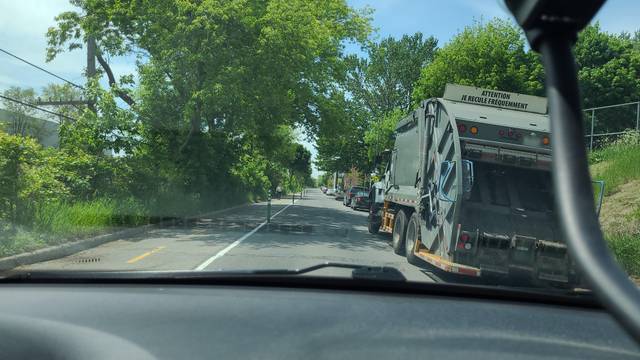
Region: Canada
Coordinates: 45.46, -73.63